Zino's petrel

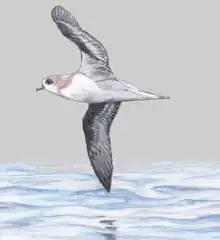
Illustration of species

This long-winged petrel is long with an , and an average weight of 290 g (10.3 in). It has a grey , grey wings with a dark "W" marking across them, and a grey upper tail. The undersides of the wings are blackish, apart from a triangle of white at the front edge near the body, and the is white with grey . The head has a mottled whitish-brown , a dark cap, and a dark spot below and behind the brown eye. The is black and the legs are flesh pink, the colour continuing onto the first third of the feet, the rest of the toes and webs being black-brown. It gives the general impression of a small Cory's or great shearwater, with a fast flight; in strong winds it shears high above the surface with angled wings. Nothing is known of the fresh juvenile or the moult sequence, and age assessment is currently not feasible.